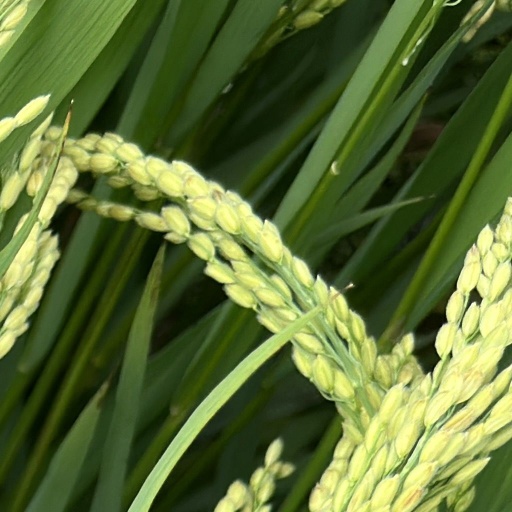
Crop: rice